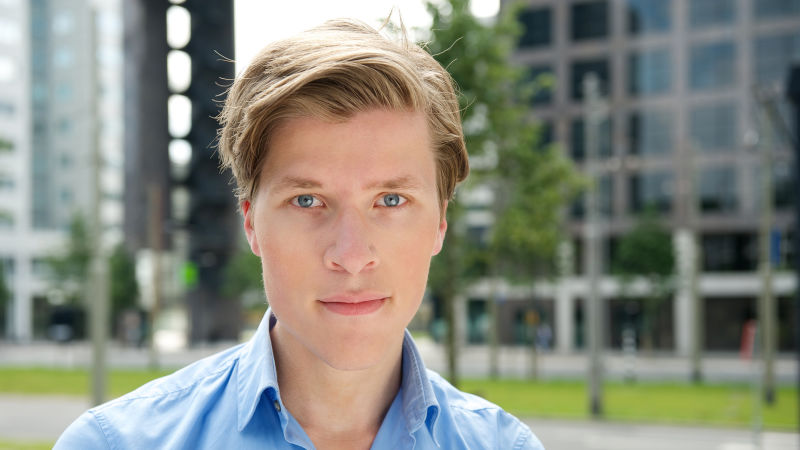
Gender: men